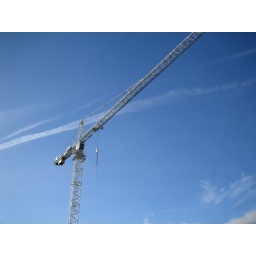
big white crane in pretty blue sky